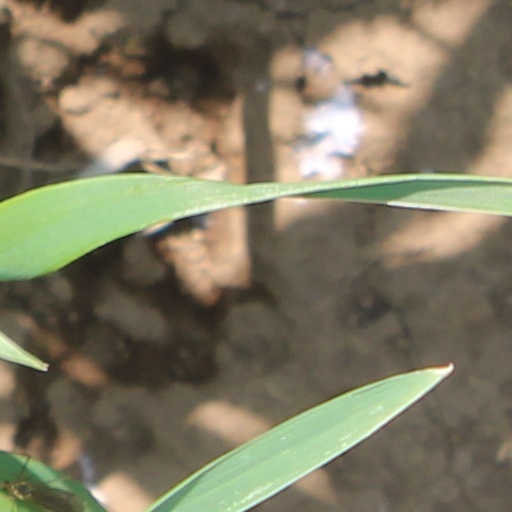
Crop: wheat